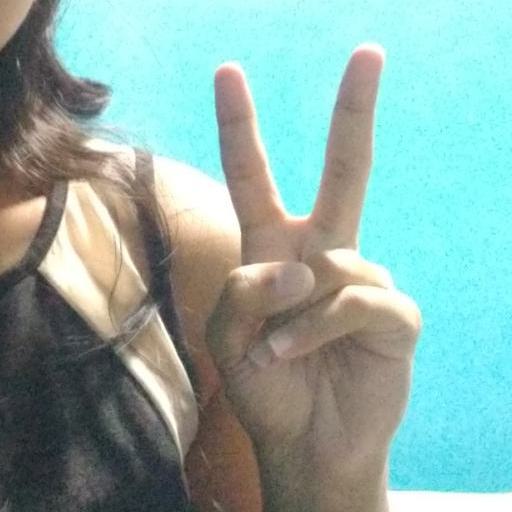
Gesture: peace